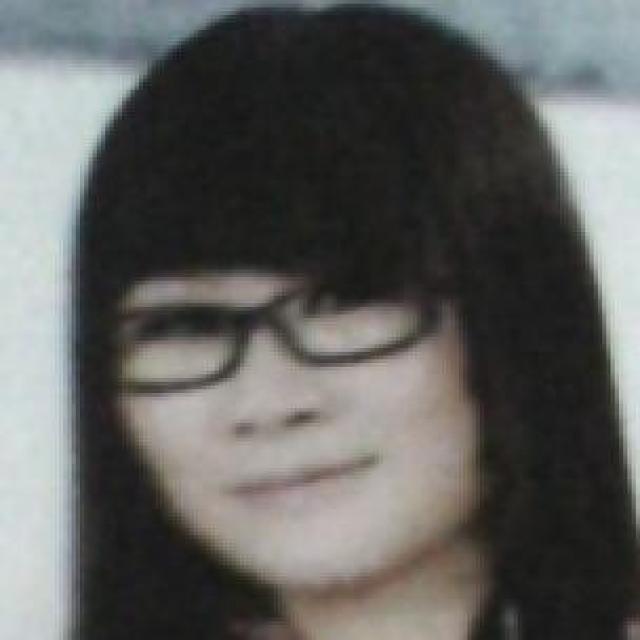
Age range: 21-44